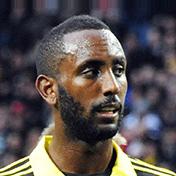
Age: 29